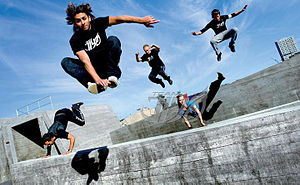
Team JiYo
Team JiYo.
Team JiYo er et parkour og freerunning-hold. Holdet har været med siden parkour kom til Danmark fra Frankrig omkring midten af 00'erne.